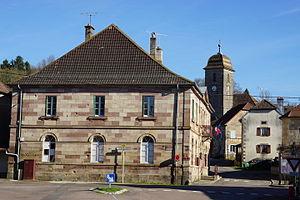
Mairie de Clairegoutte.
Clairegoutte est une commune française située dans le département de la Haute-Saône en région Bourgogne-Franche-Comté.